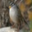
Label: bird